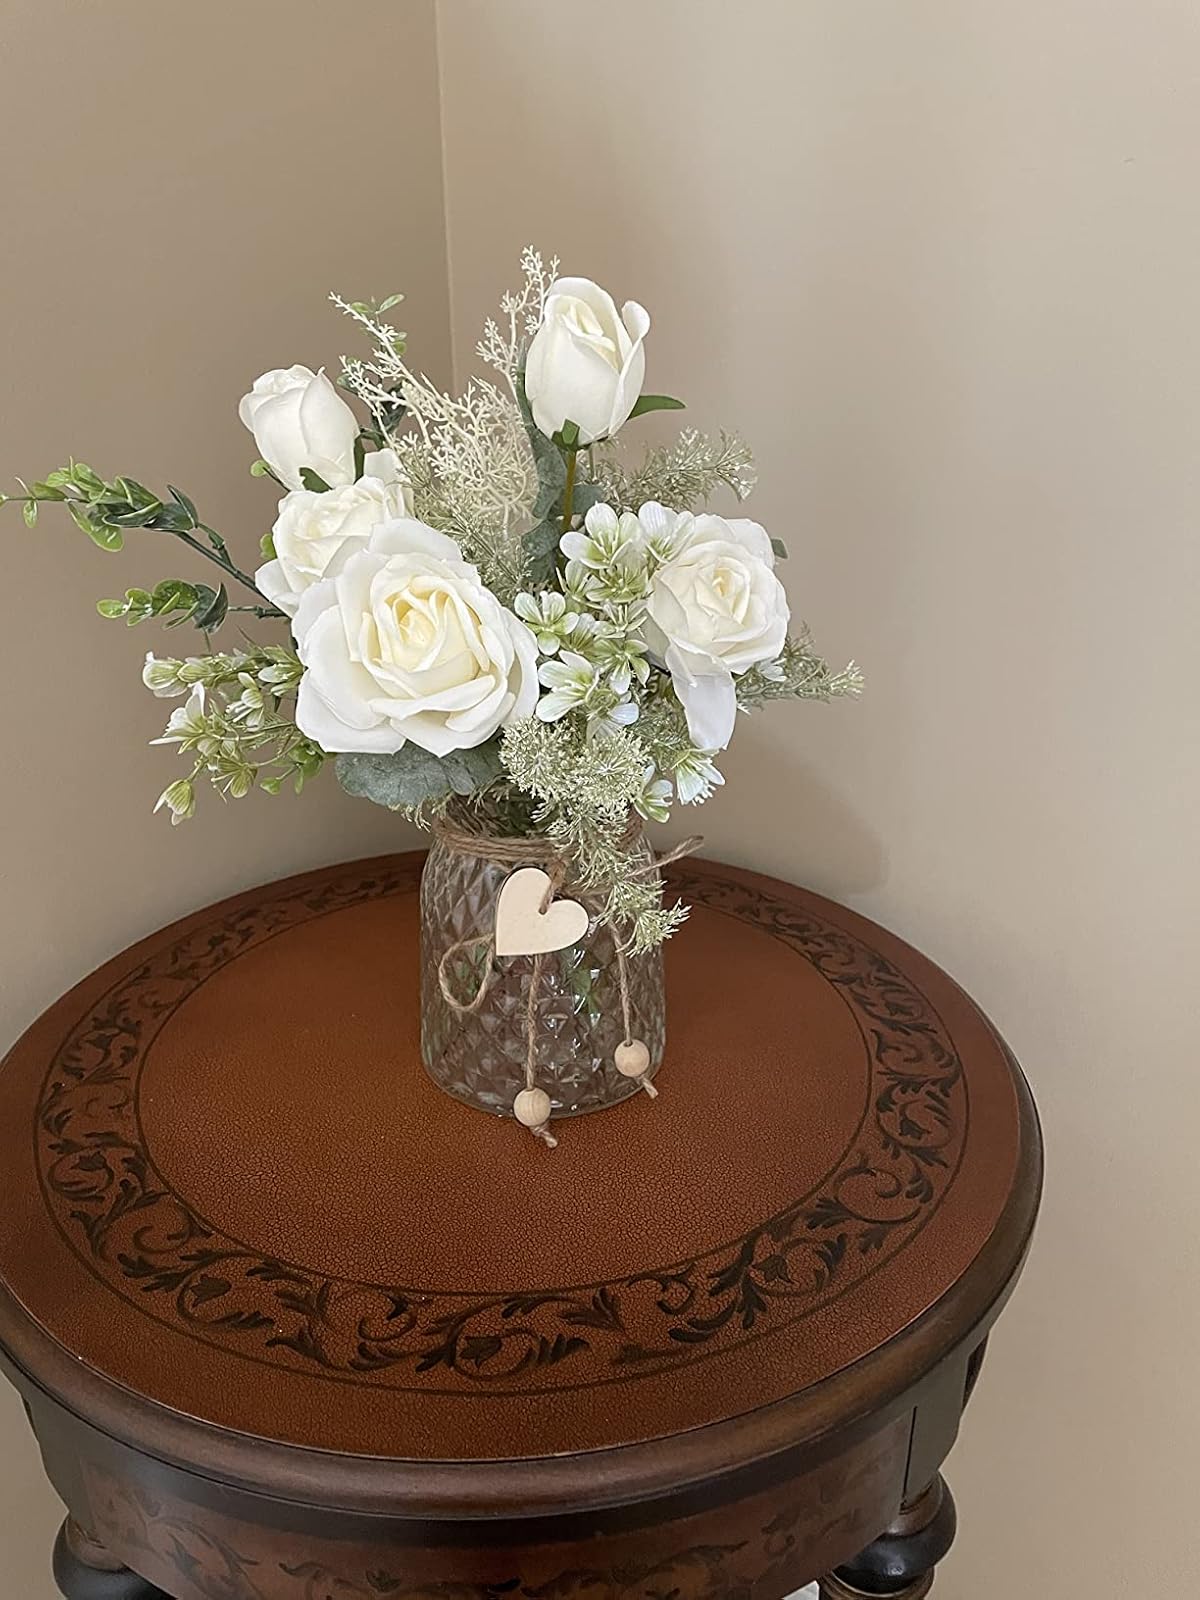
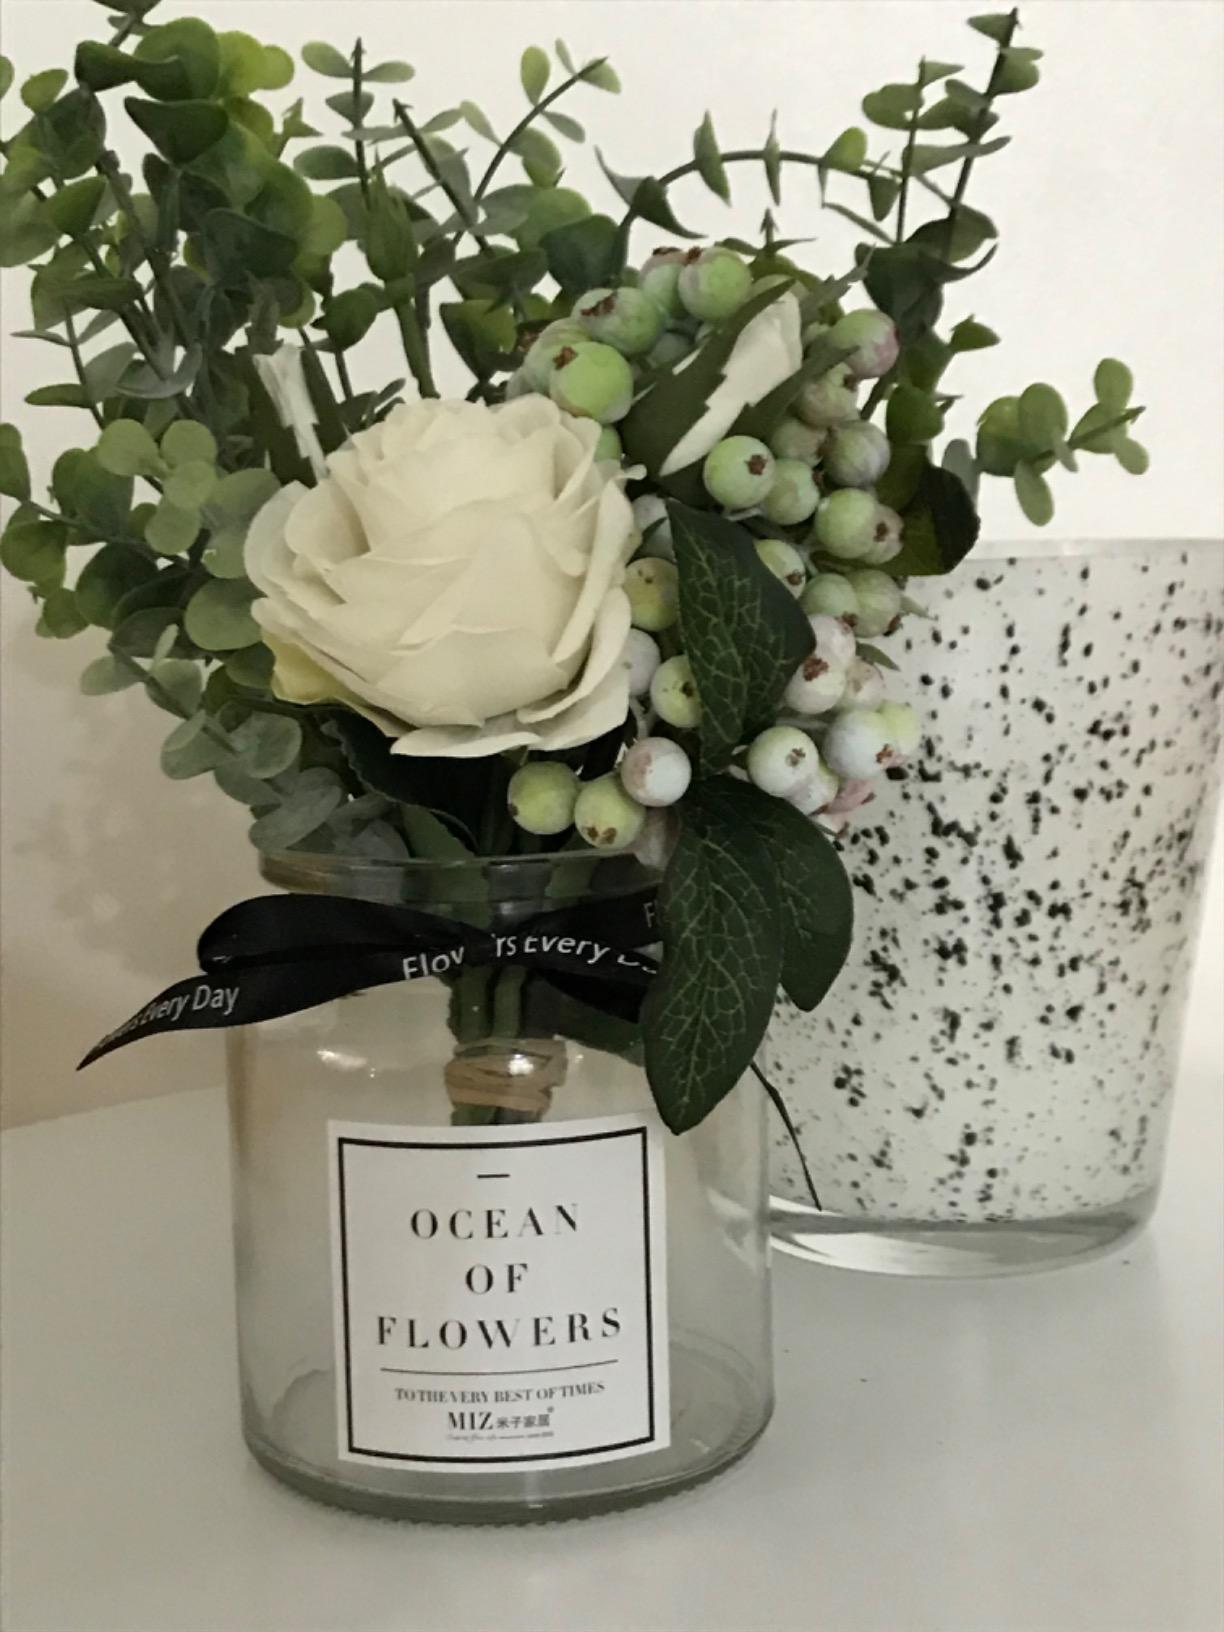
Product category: vase
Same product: no